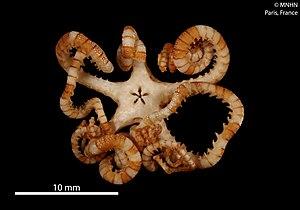
Astroceras aurantiacum (face oraleSpécimen MNHN-IE-2013-6052Collection
Astroceras est un genre d'ophiures abyssales de la famille des Euryalidae.
Les Euryalidae sont une famille d'ophiures, de l'ordre des Euryalida.